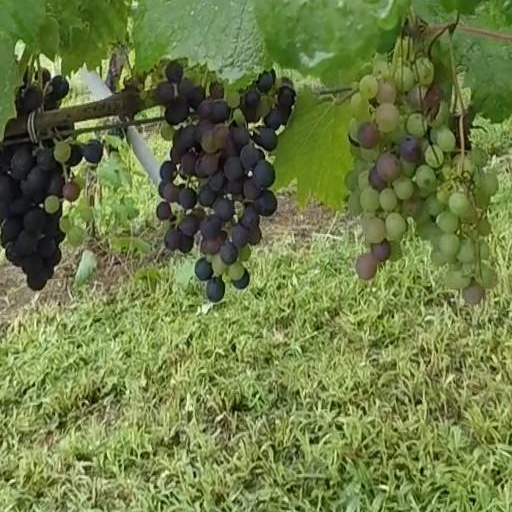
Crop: grape